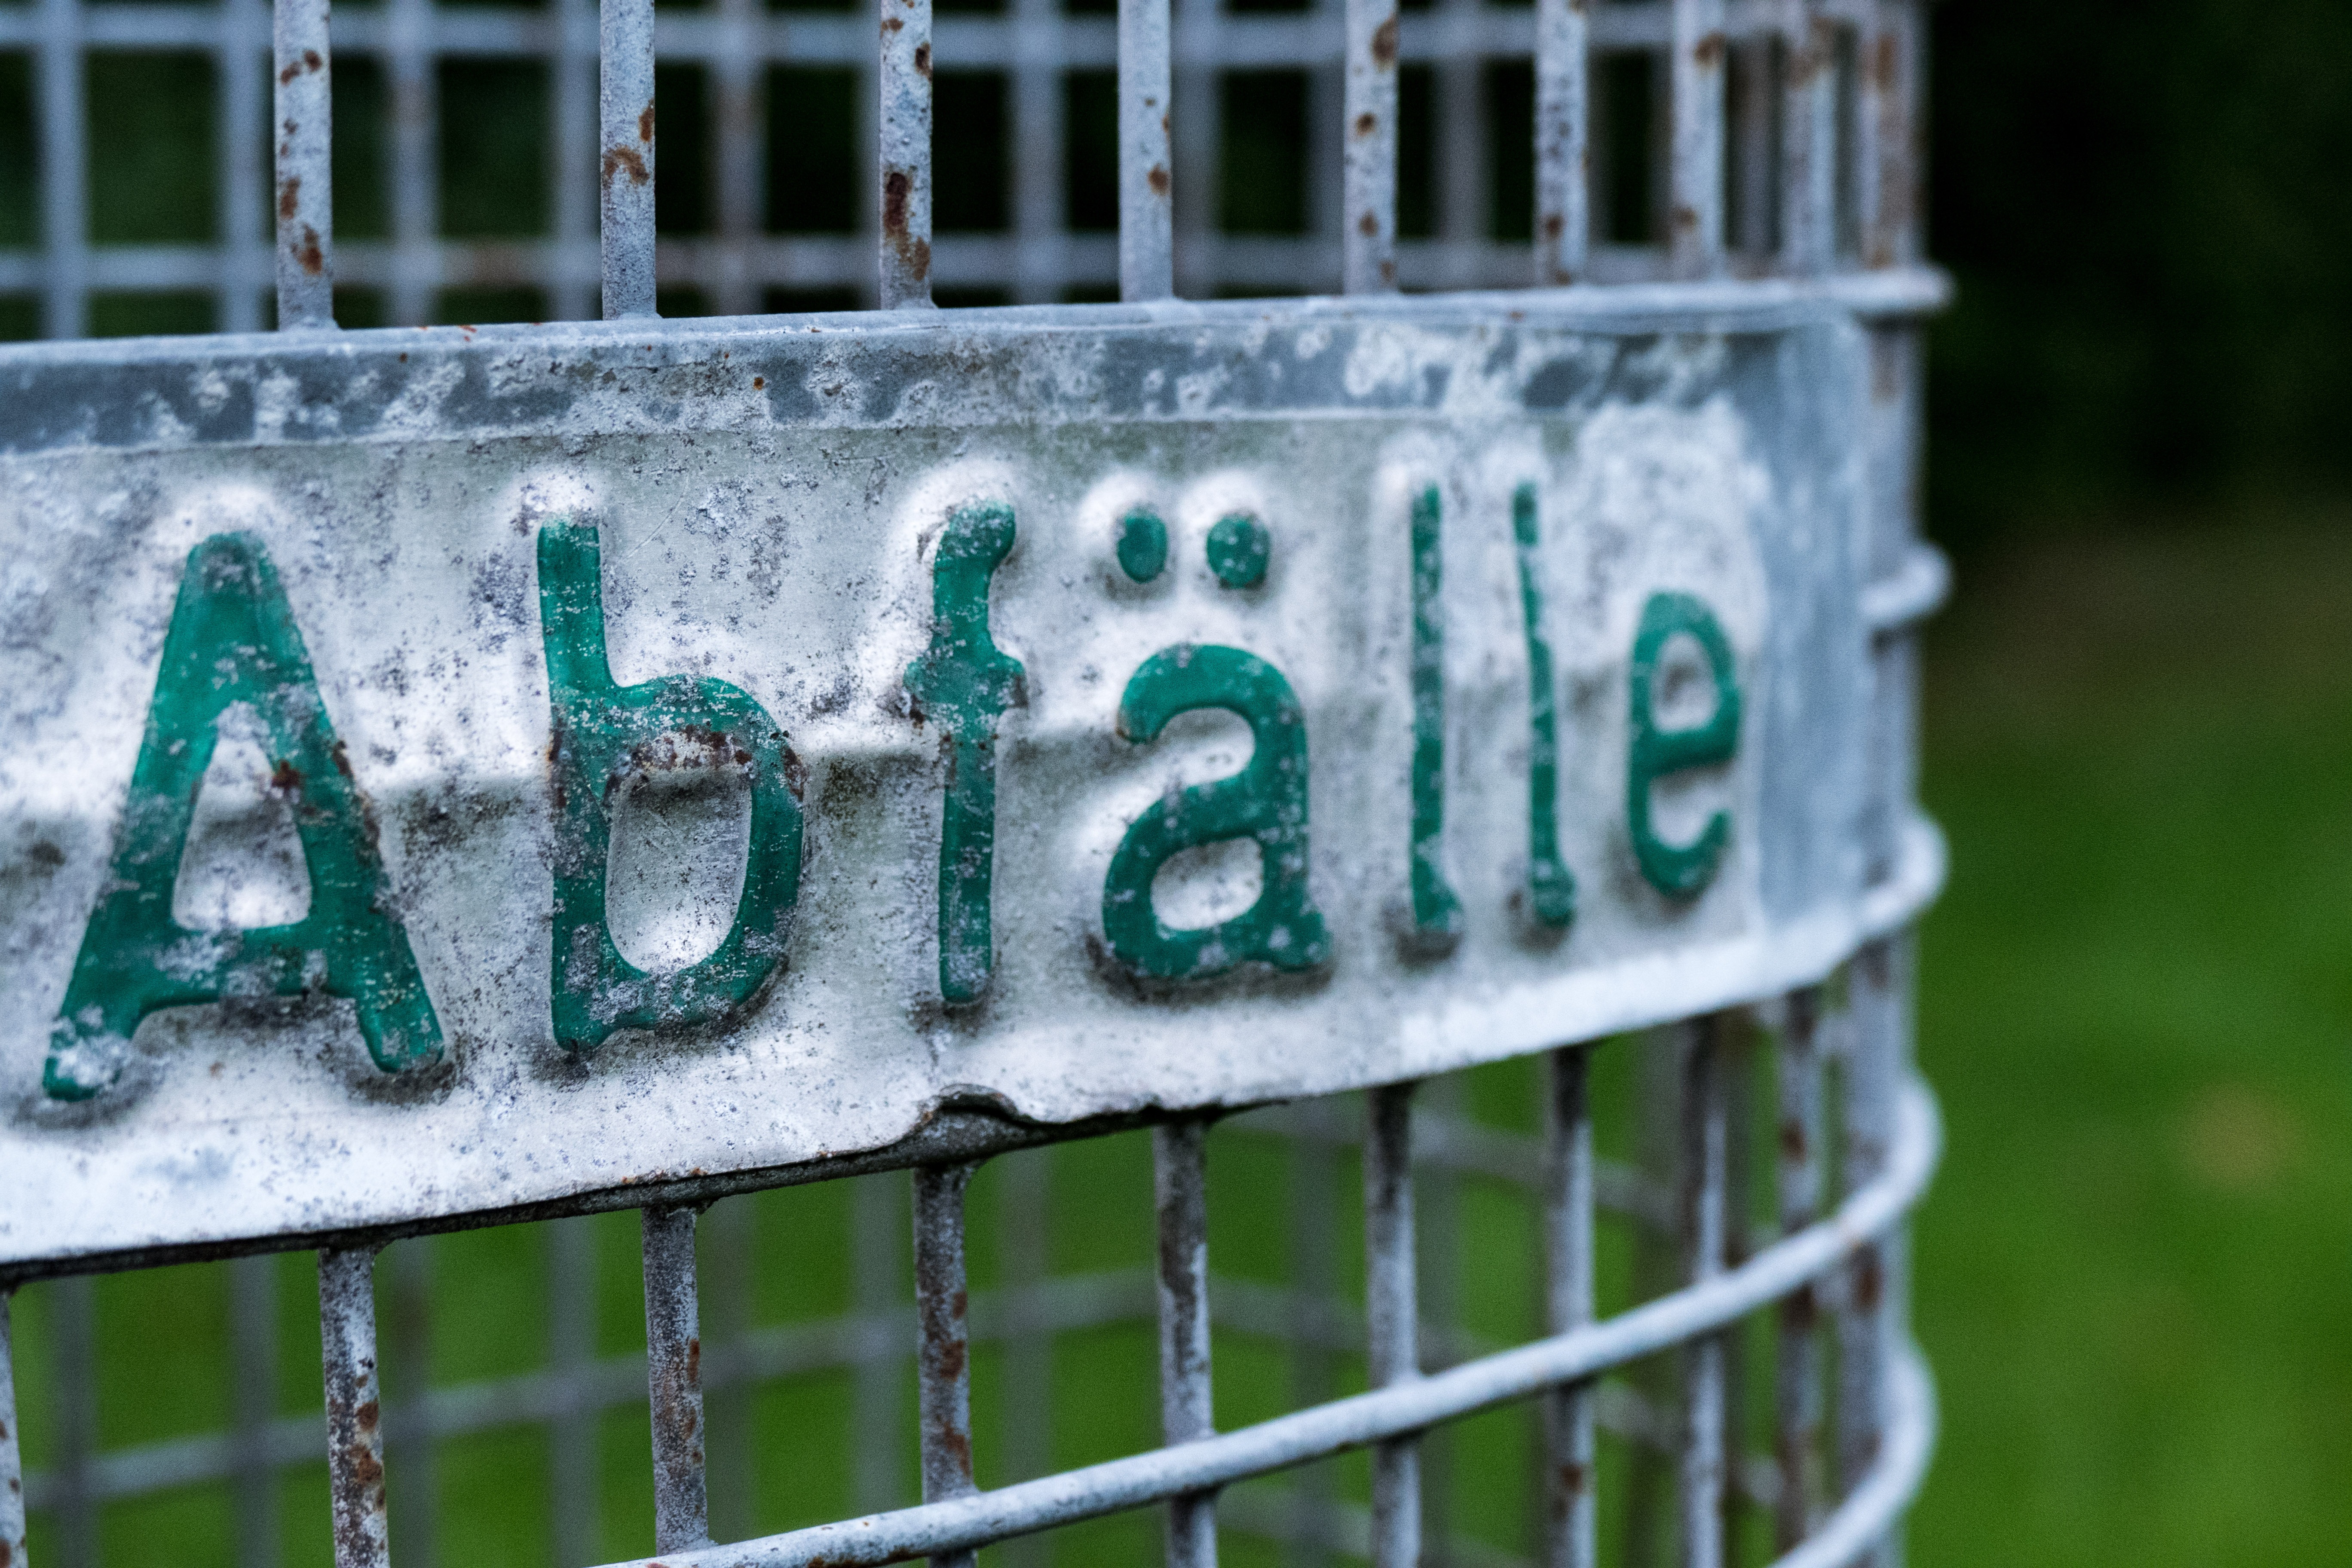
water, white, number, green, blue, waste, garbage, environmental protection, waste disposal, disposal, waste bins, garbage can